Paulius Jankūnas

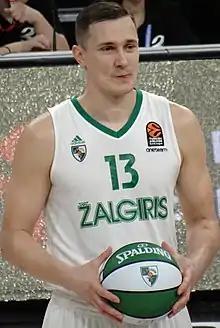
Jankūnas with Žalgiris Kaunas in 2018

Paulius Jankūnas (born 29 April 1984) is a Lithuanian former professional basketball player who mainly played for Žalgiris Kaunas of the Lithuanian Basketball League (LKL) and the EuroLeague. He was also a member of the senior Lithuanian national team. Jankūnas played at either center or power forward, with power forward being his main position. He earned an All-EuroLeague Second Team selection in 2018.